Yablochkov candle

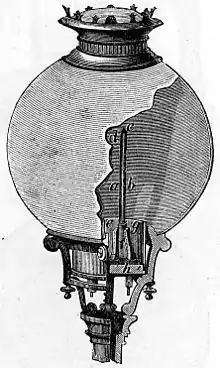
Yablochkov candle with part of the bulb removed to show the two parallel carbon rods separated slightly from each other by a layer of plaster of Paris.

A Yablochkov candle (sometimes electric candle or Jablochkoff candle) is a type of electric carbon arc lamp, invented in 1876 by the Russian electrical engineer Pavel Yablochkov.